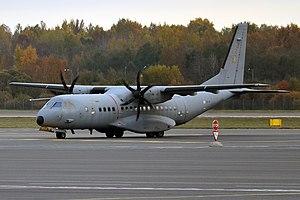
La Force aérienne finlandaise est l'une des branches de l'armée finlandaise. En tant que branche distincte de l'armée, la Force aérienne finlandaise est l'une des plus anciennes dans le monde, existant officiellement depuis le 6 mars 1918.